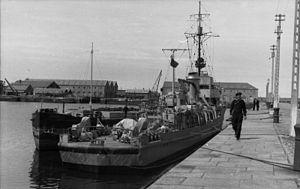
La classe M1935 est la première série de dragueurs de mines construite pour la Kriegsmarine en remplacement des vieux navires issus de la Première Guerre mondiale.